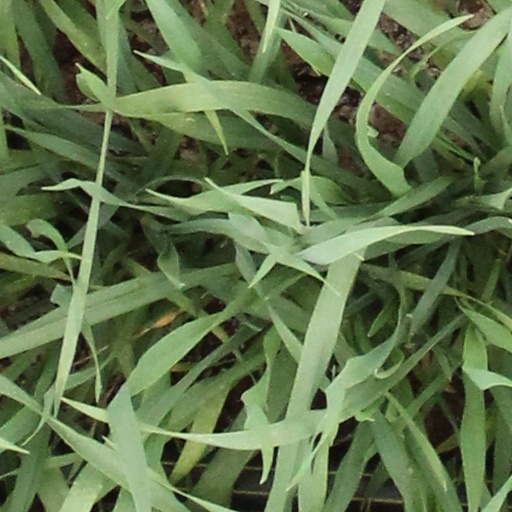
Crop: wheat